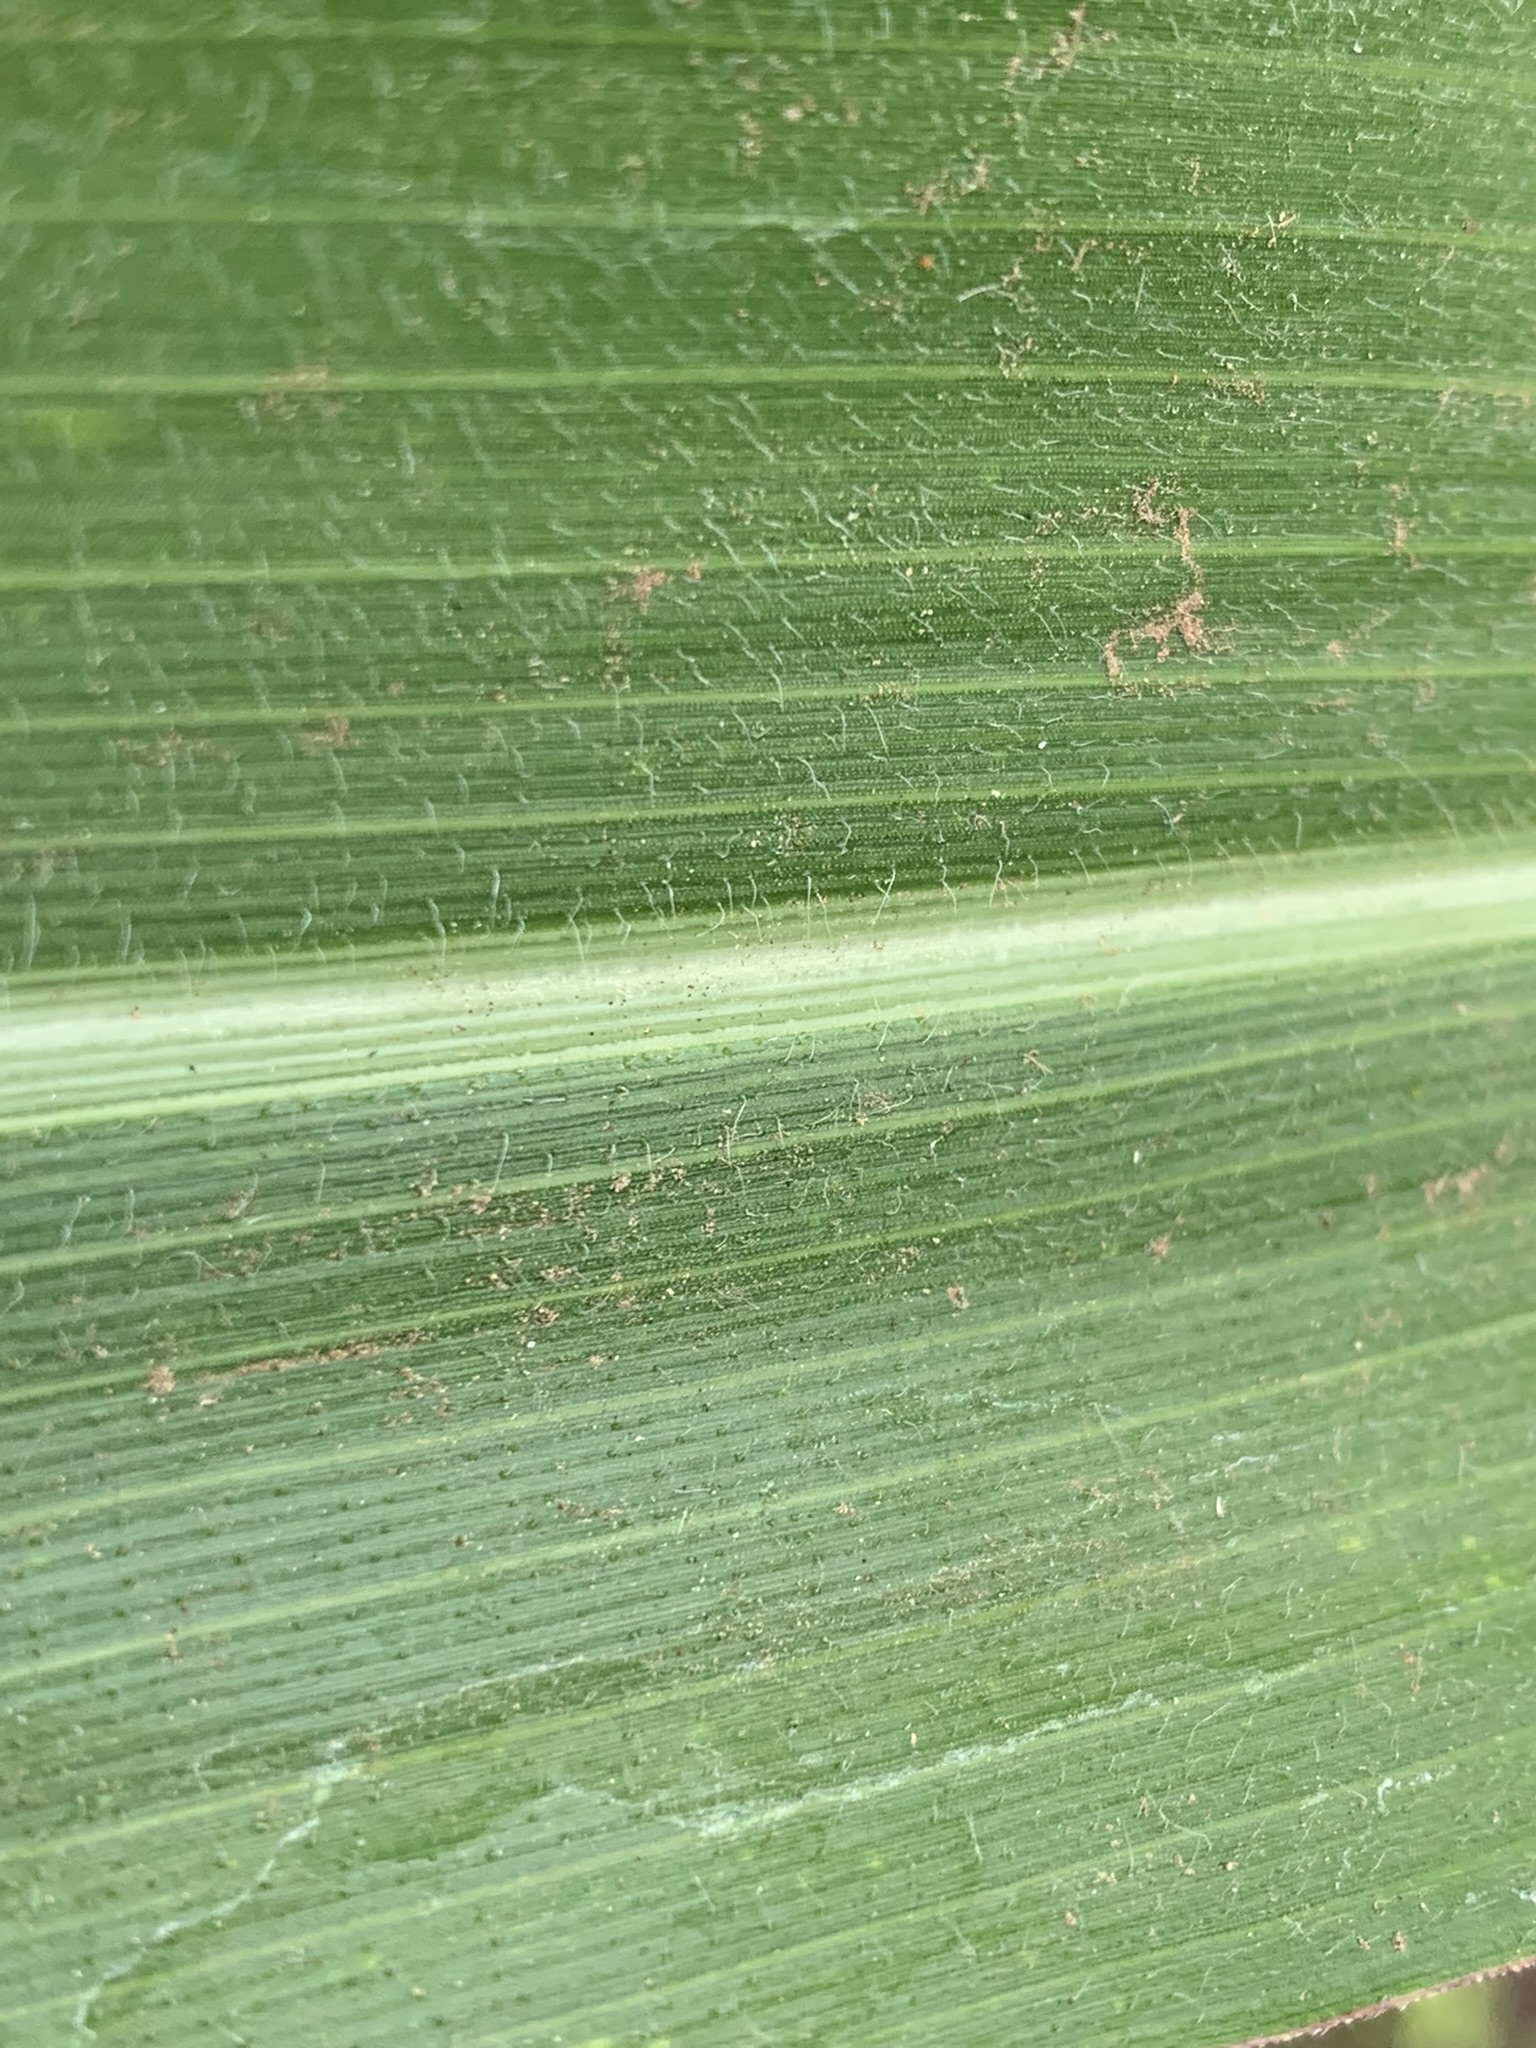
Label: Healthy